Clare of Assisi

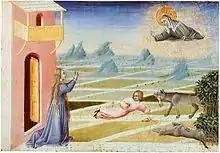
Saint Clare intervenes to save a child from a wolf; panel by Giovanni di Paolo, 1455.

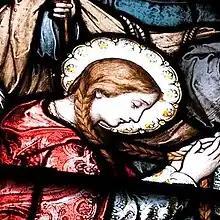
Saint Clare makes vows into the hands of Saint Francis. Stained glass window in the convent of the Holy family in Manitowoc, Wisconsin

Francis placed Clare in the convent of the Benedictine nuns of San Paulo, near Bastia. Her father, along with other members of her family, attempted to convince her to return home. At first, they tried to persuade her by enticing her with wealth, and the privileges of nobility through marriage, but she resisted each attempt, professing that she would have no other husband but Jesus Christ.